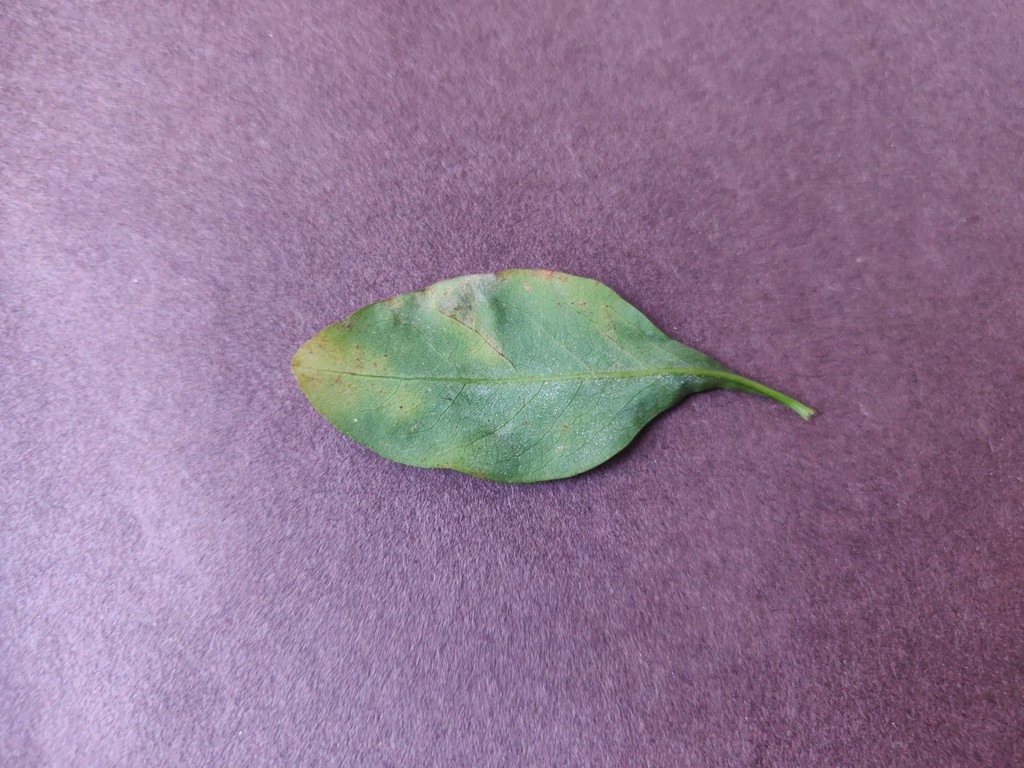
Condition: Unhealthy
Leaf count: single
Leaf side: back